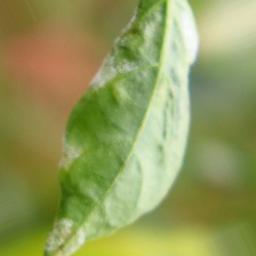
Label: powdery mildew